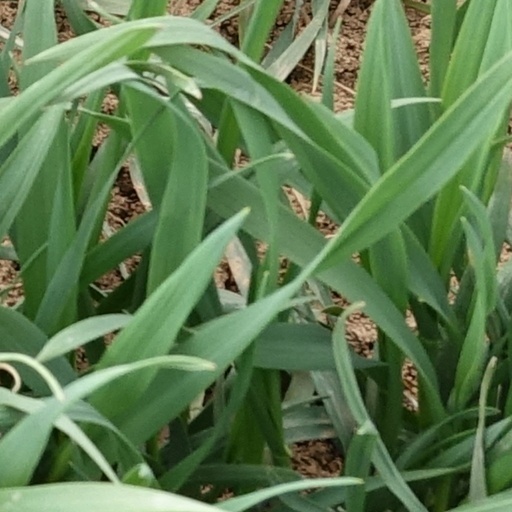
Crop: wheat